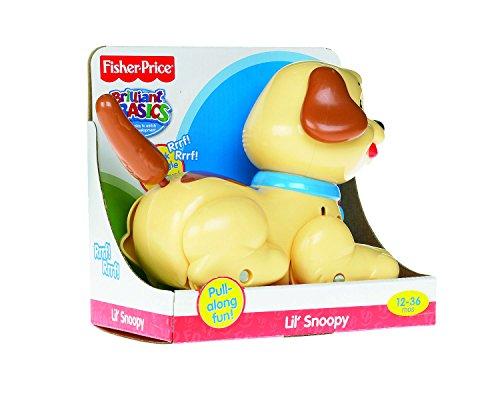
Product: Fisher-Price Brilliant Basics Lil Snoopy
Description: The perfect first puppy for little W.
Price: $6.99
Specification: ProductDimensions:12.4x19.5x16.6inches|ItemWeight:15.5ounces|ShippingWeight:1.01pounds(Viewshippingratesandpolicies)|DomesticShipping:ItemcanbeshippedwithinU.S.|InternationalShipping:ThisitemcanbeshippedtoselectcountriesoutsideoftheU.S.LearnMore|ASIN:B000BB56B6|Itemmodelnumber:H9447|Manufacturerrecommendedage:12months-5years|Batteries:LithiumMetalbatteriesrequired.|Discontinuedbymanufacturer:Yes